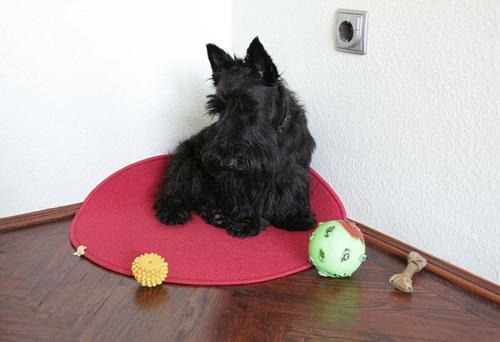
Scotch_terrier